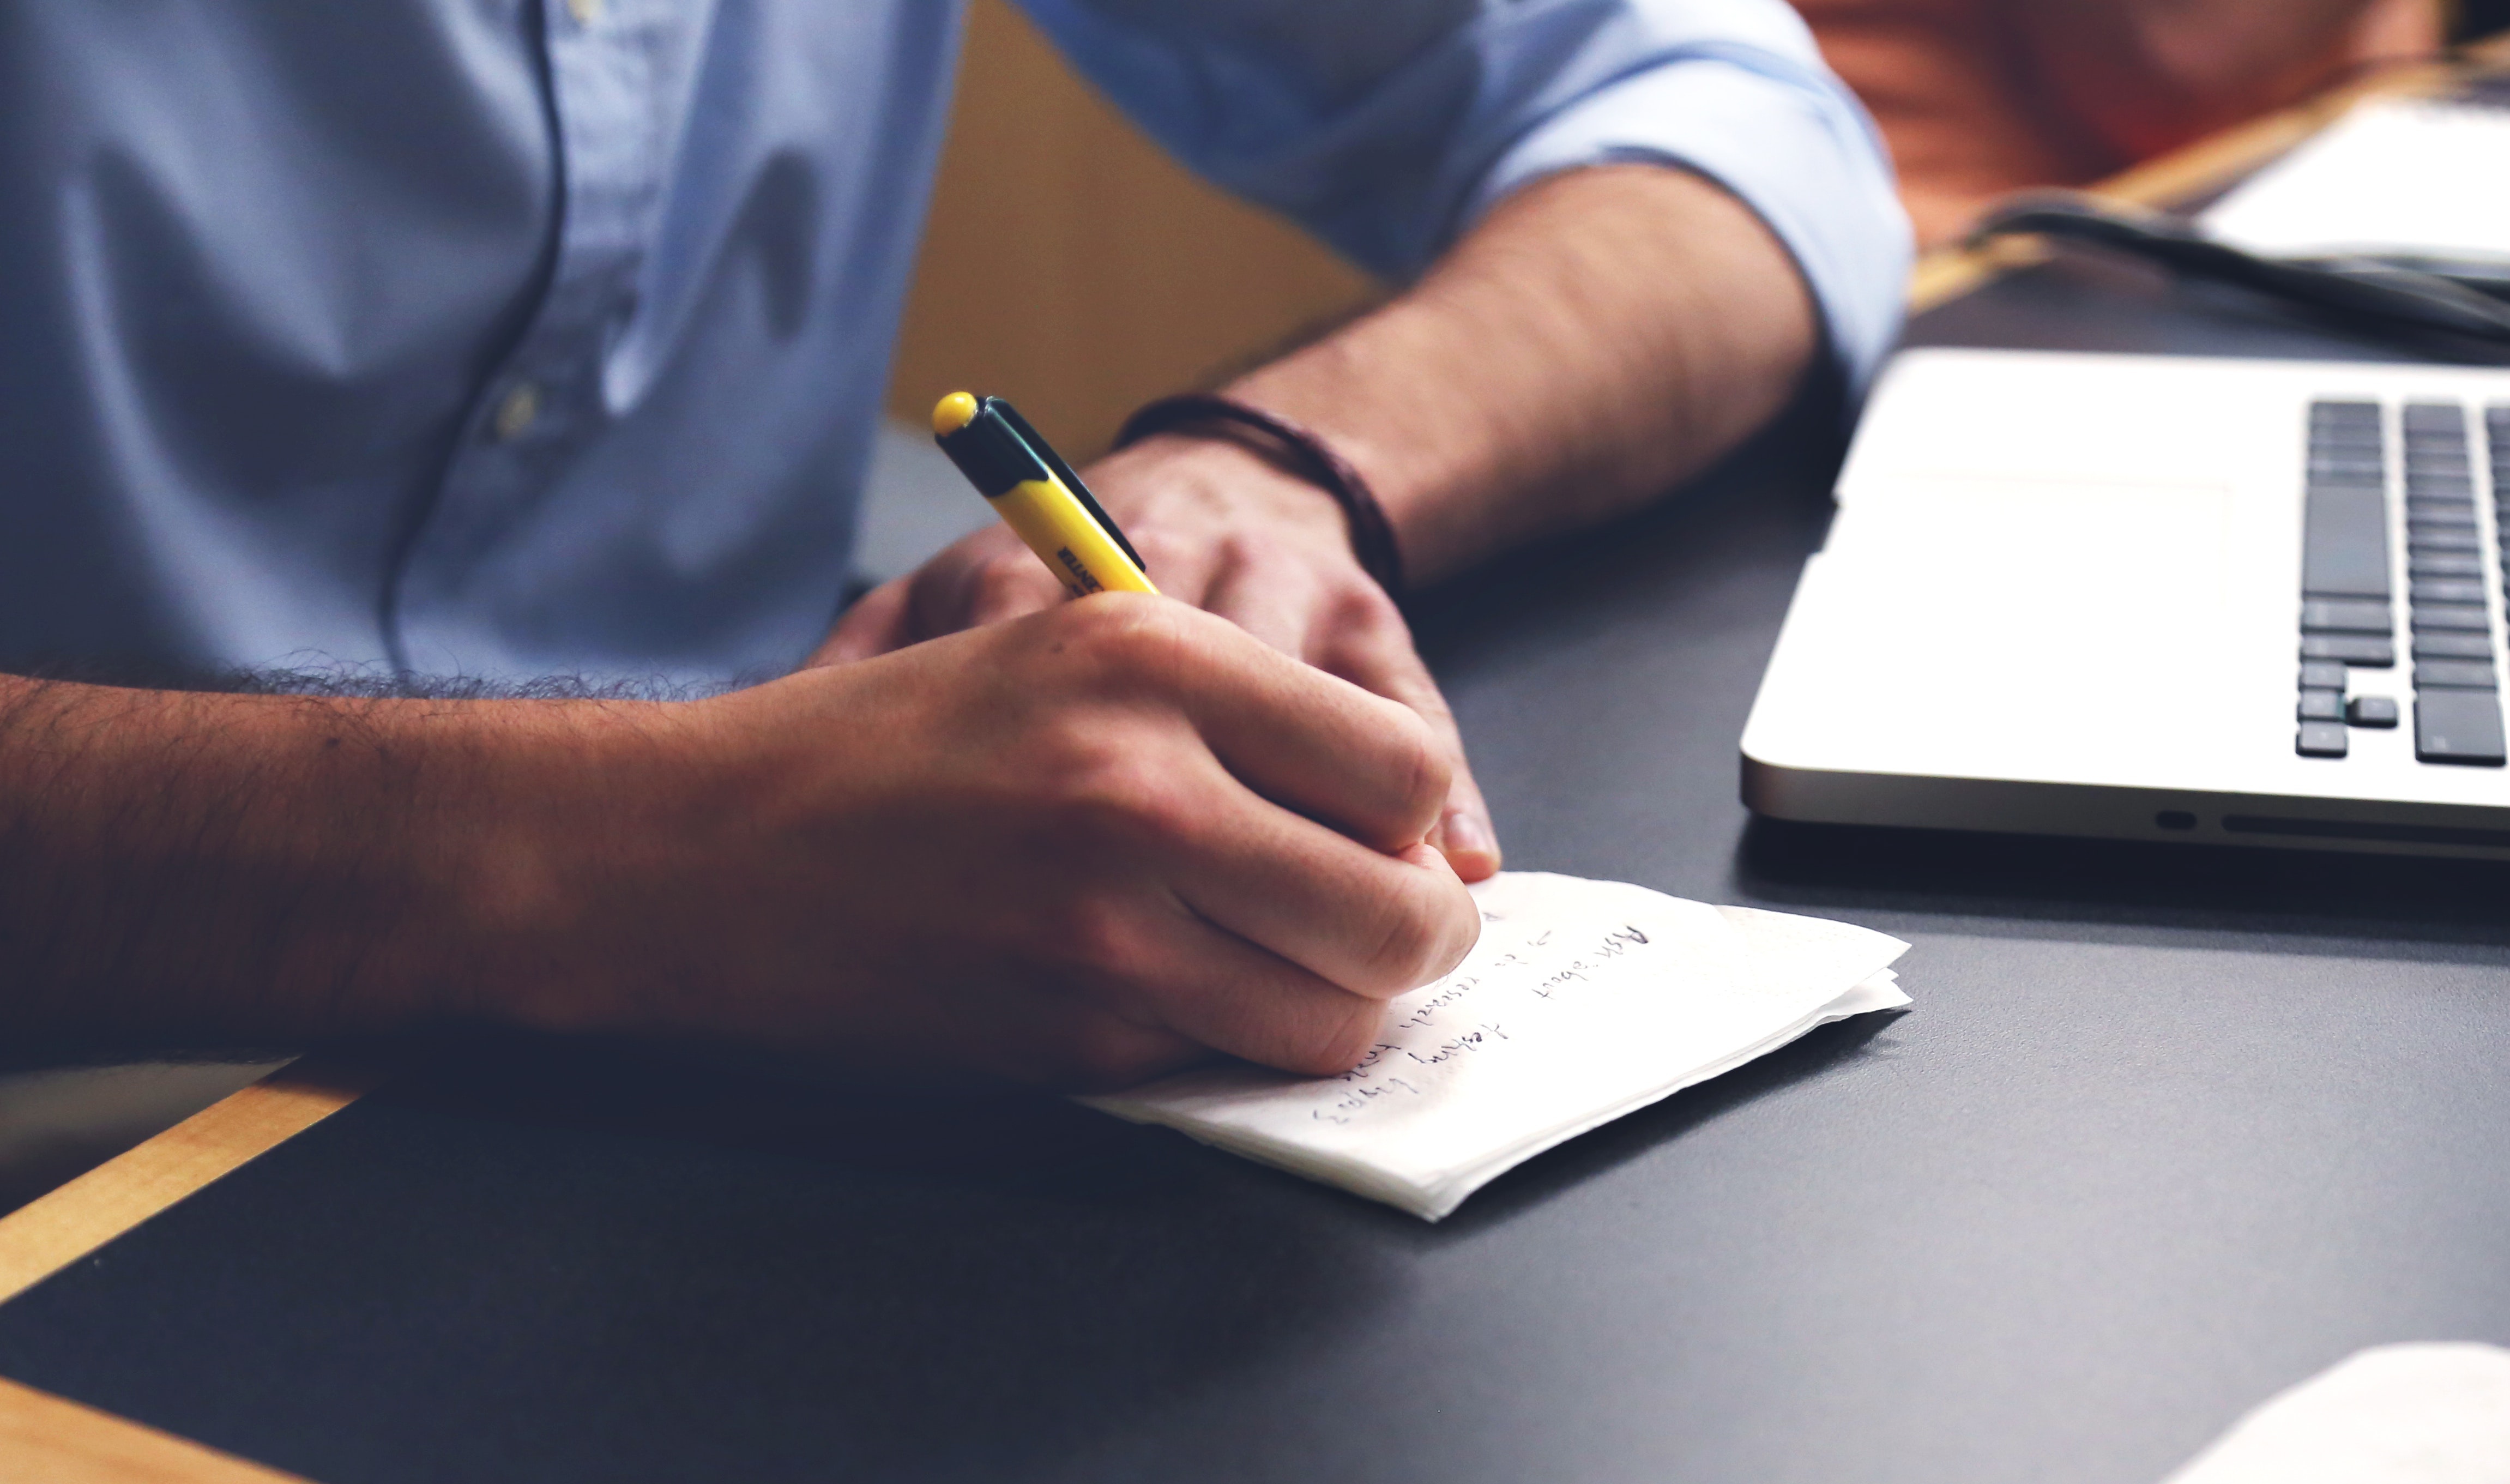
writing instrument accessory, text, hand, writing, font, design, finger, pen, learning, handwriting, student, paper